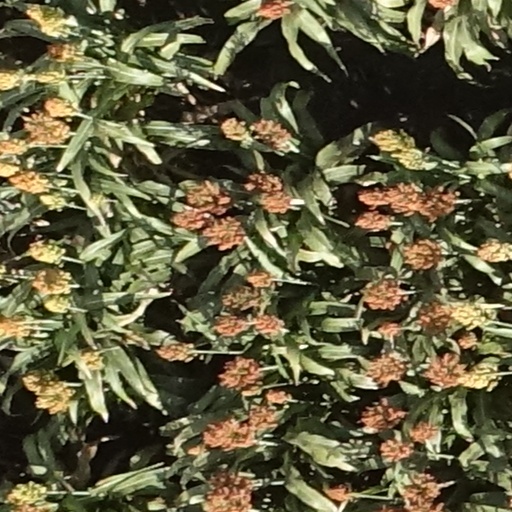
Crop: sorghum